Breathe (2009 film)

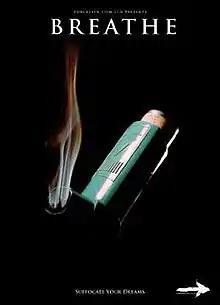

Breathe is a 2009 British independent film directed by Nicholas Winter and starring Ricci Harnett, Zara Dawson, Lee Otway and Jing Lusi. The film was shot on location in London and Somerset in 2007, and debuted at the Genesis Cinema in London in 2009. "Breathe" was released on DVD in March 2010 and was well received at the London Independent Film Festival 2010, with Nicholas Winter taking the award for Best Director. The film has an accompanying soundtrack, composed by Greg Harwood.